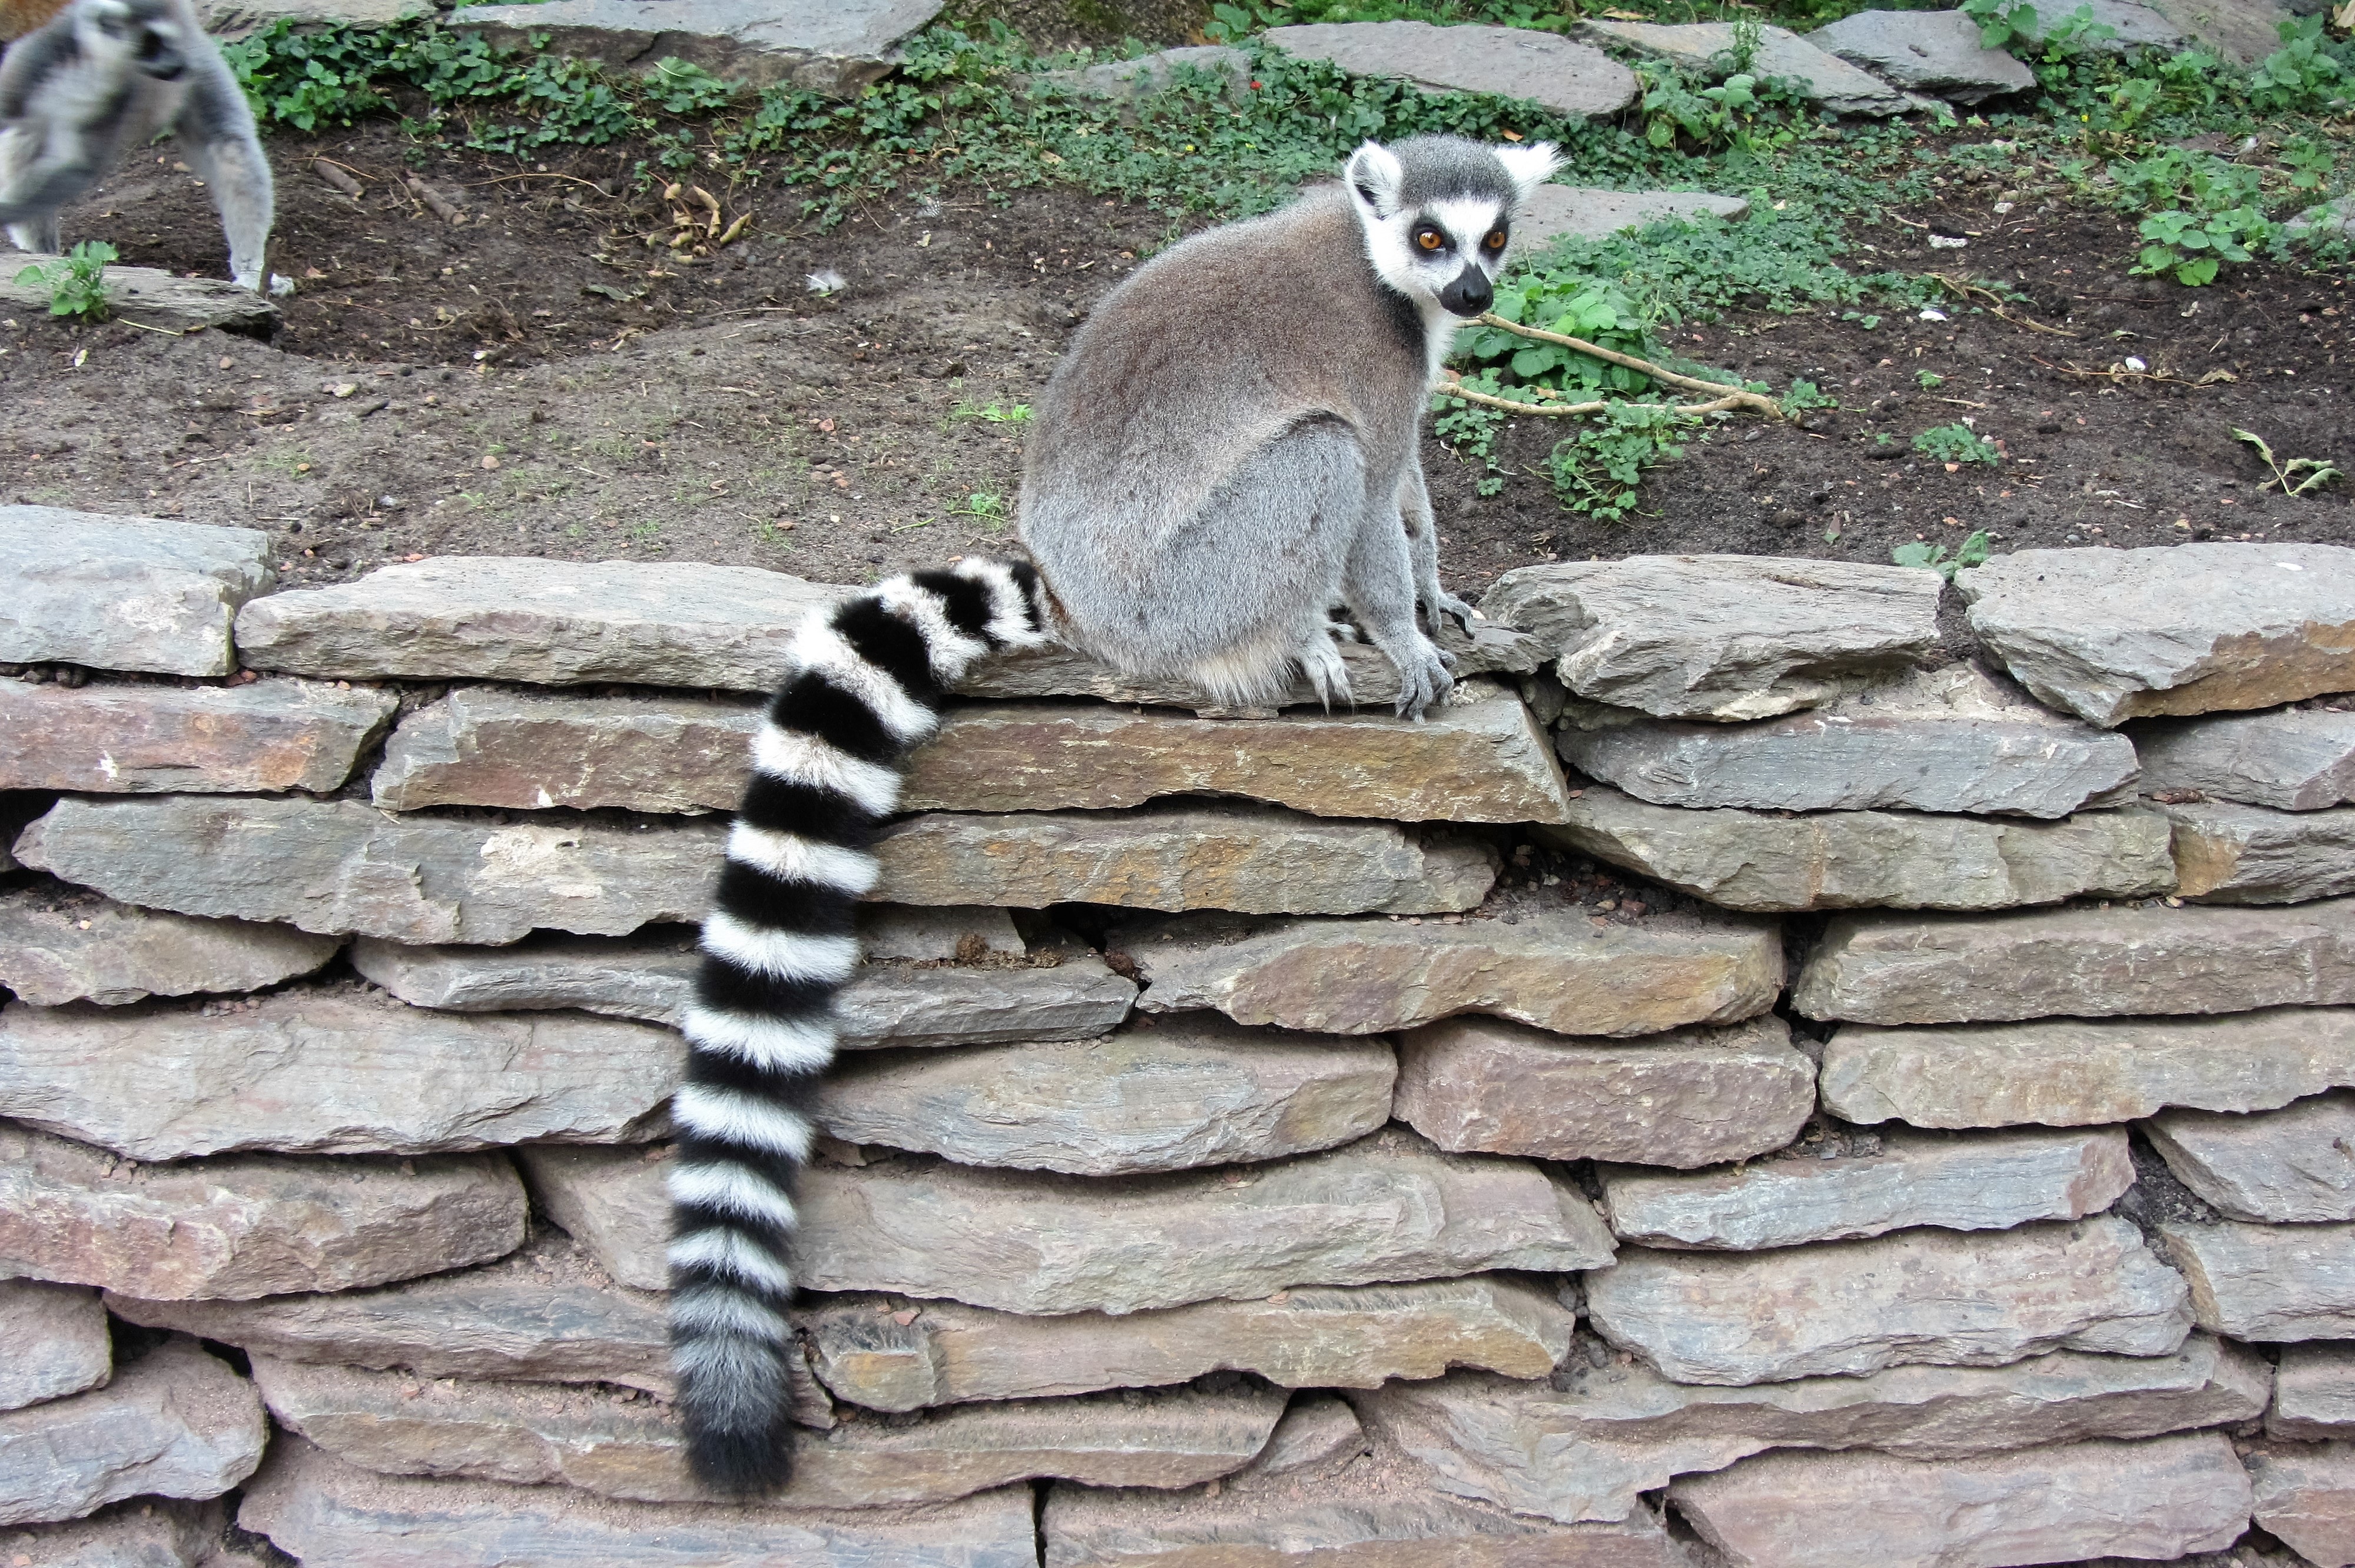
wildlife, zoo, mammal, monkey, fauna, black white, primate, striped, little monkey, ring tailed lemur, long tail